Suraj Tal

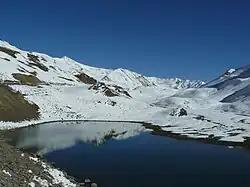
National Highway skirting the lake on the left

Lahaul-Spiti Valley is a common destination for Indian and foreign tourists on road trips, trekking, and motorcycling. The NH 21 route from Manali to Leh covers the Suraj Tal Lake and the Bara-lacha-la pass.